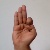
The image shows a hand gesture representing the letter 'F' in Indian Sign Language.